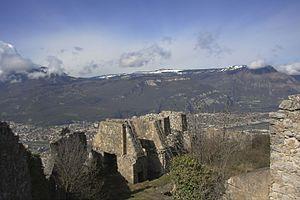
Vestiges du puits 630 qui était utilisé pour transporter le calcaire utilisé pour faire le ciment prompt par les cimenteries de la porte de France à Grenoble.
Le mont Jalla, localisé sur la commune de Saint-Martin-le-Vinoux, constitue avec la Bastille qu'il domine la pointe méridionale du massif de la Chartreuse surplombant l'agglomération grenobloise.